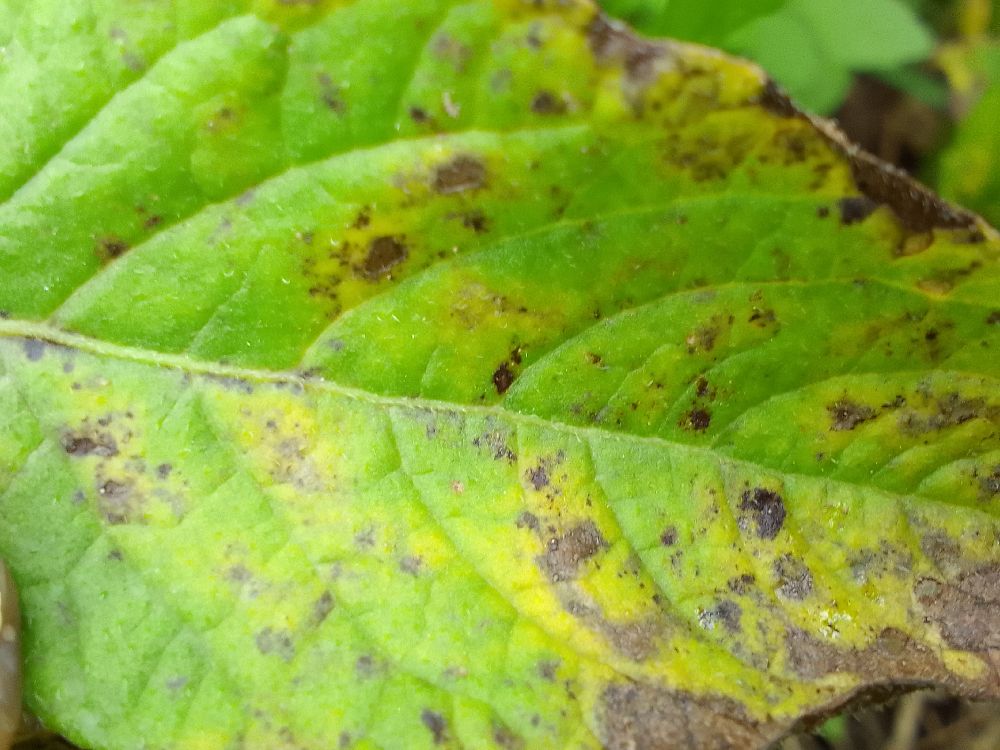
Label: Early blight